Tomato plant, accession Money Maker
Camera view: horizontal (90 deg, fisheye); turntable rotation: 330 degrees
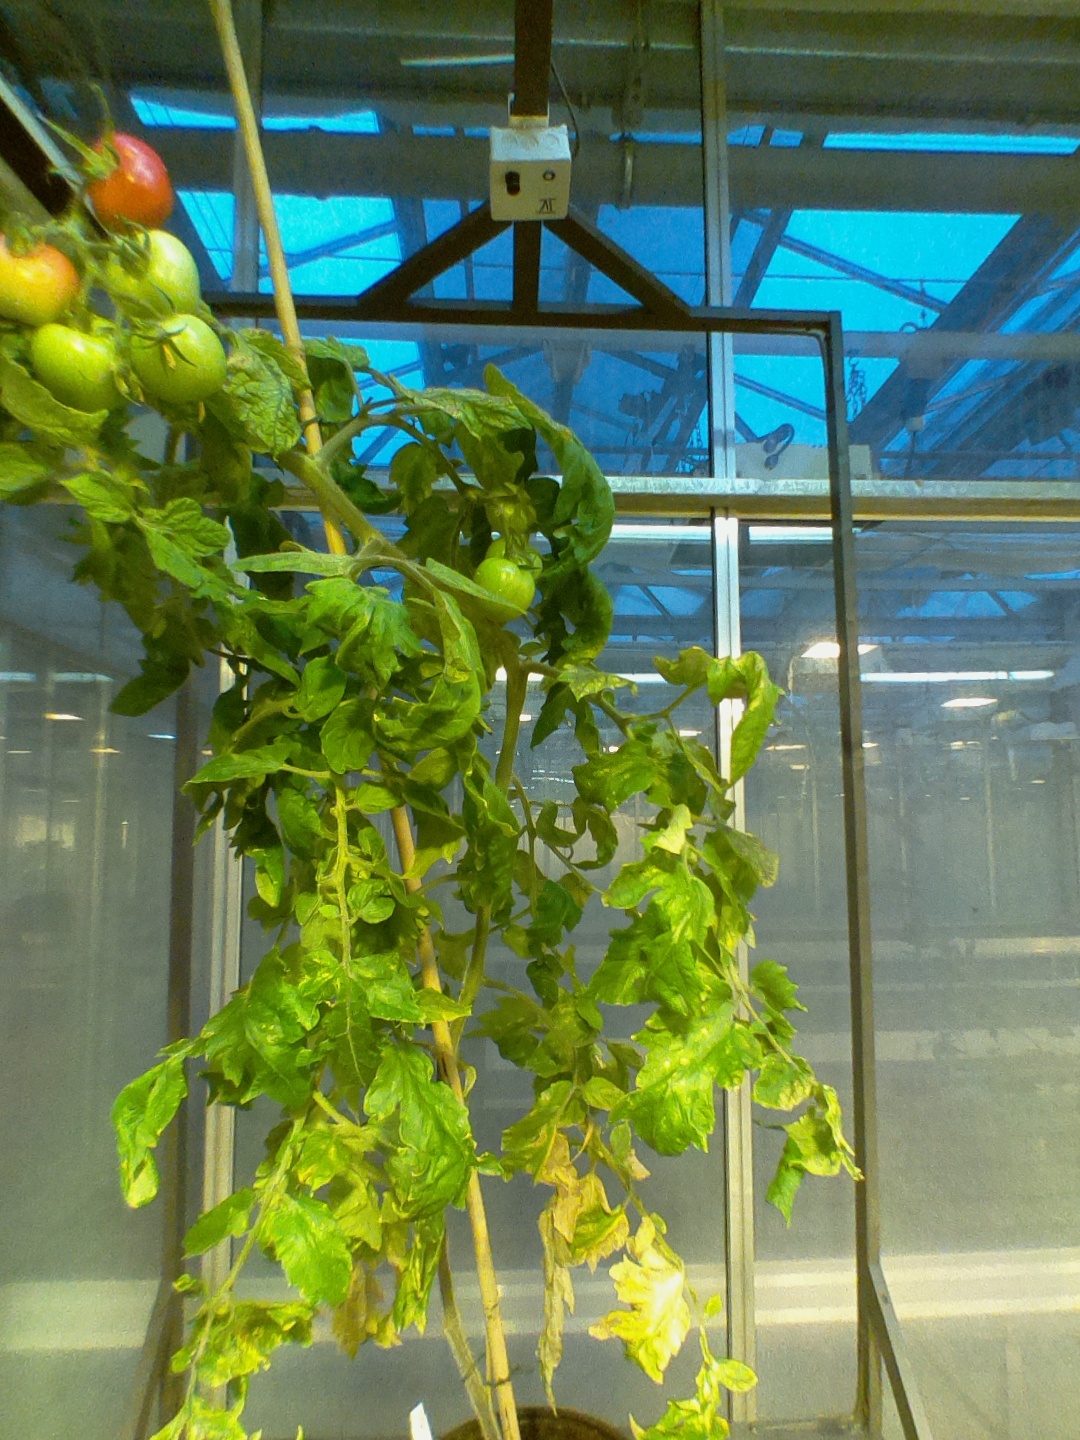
BBCH growth stage 82: 20%-30% of fruits show typical fully ripe color